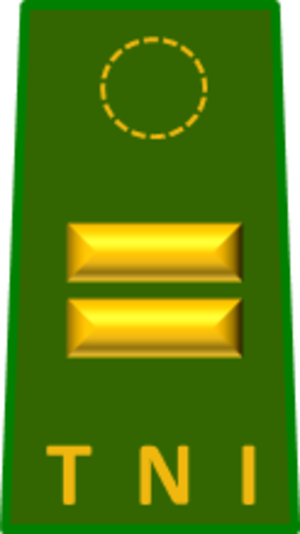
First lieutenant est un grade militaire d'officier, dans de nombreuses forces armées et, dans certaines forces, une nomination.